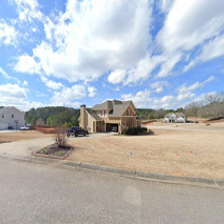
Label: streetView